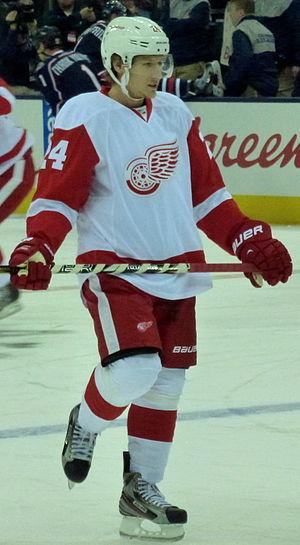
Damien Brunner est un joueur professionnel suisse de hockey sur glace. Il est le frère de Adrian Brunner.